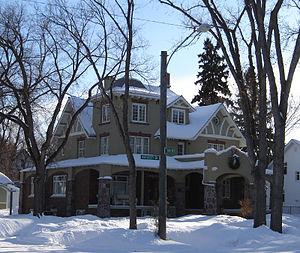
Cet article recense les lieux patrimoniaux de Saskatoon inscrits au répertoire des lieux patrimoniaux du Canada, qu'ils soient de niveau provincial, fédéral ou municipal.